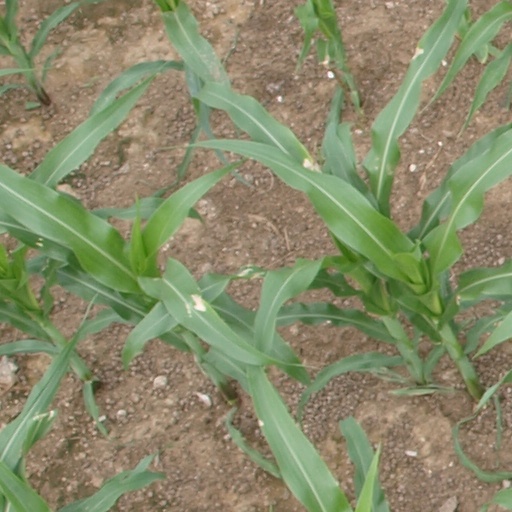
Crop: maize; corn